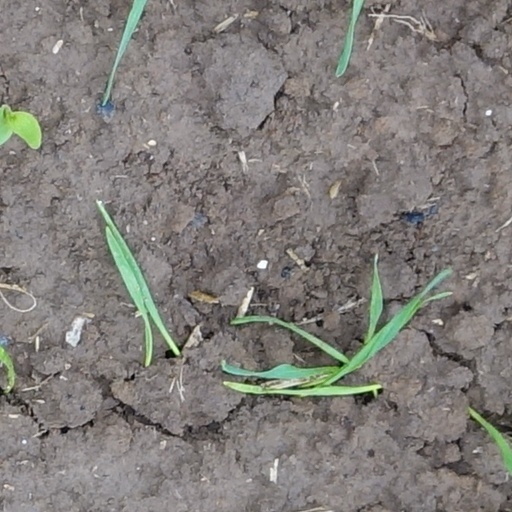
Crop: wheat